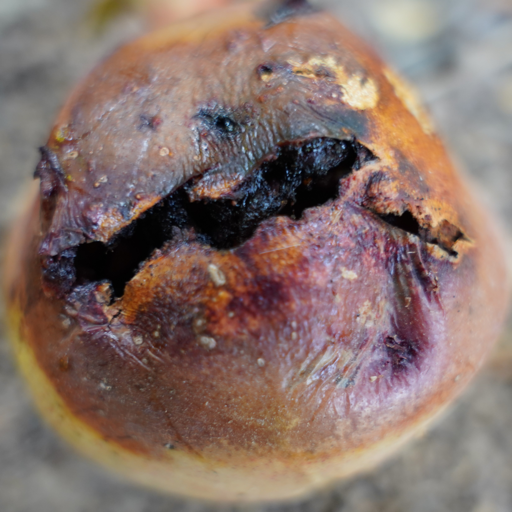
Label: Ectomyelois ceratoniae